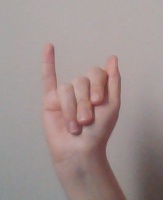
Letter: meem